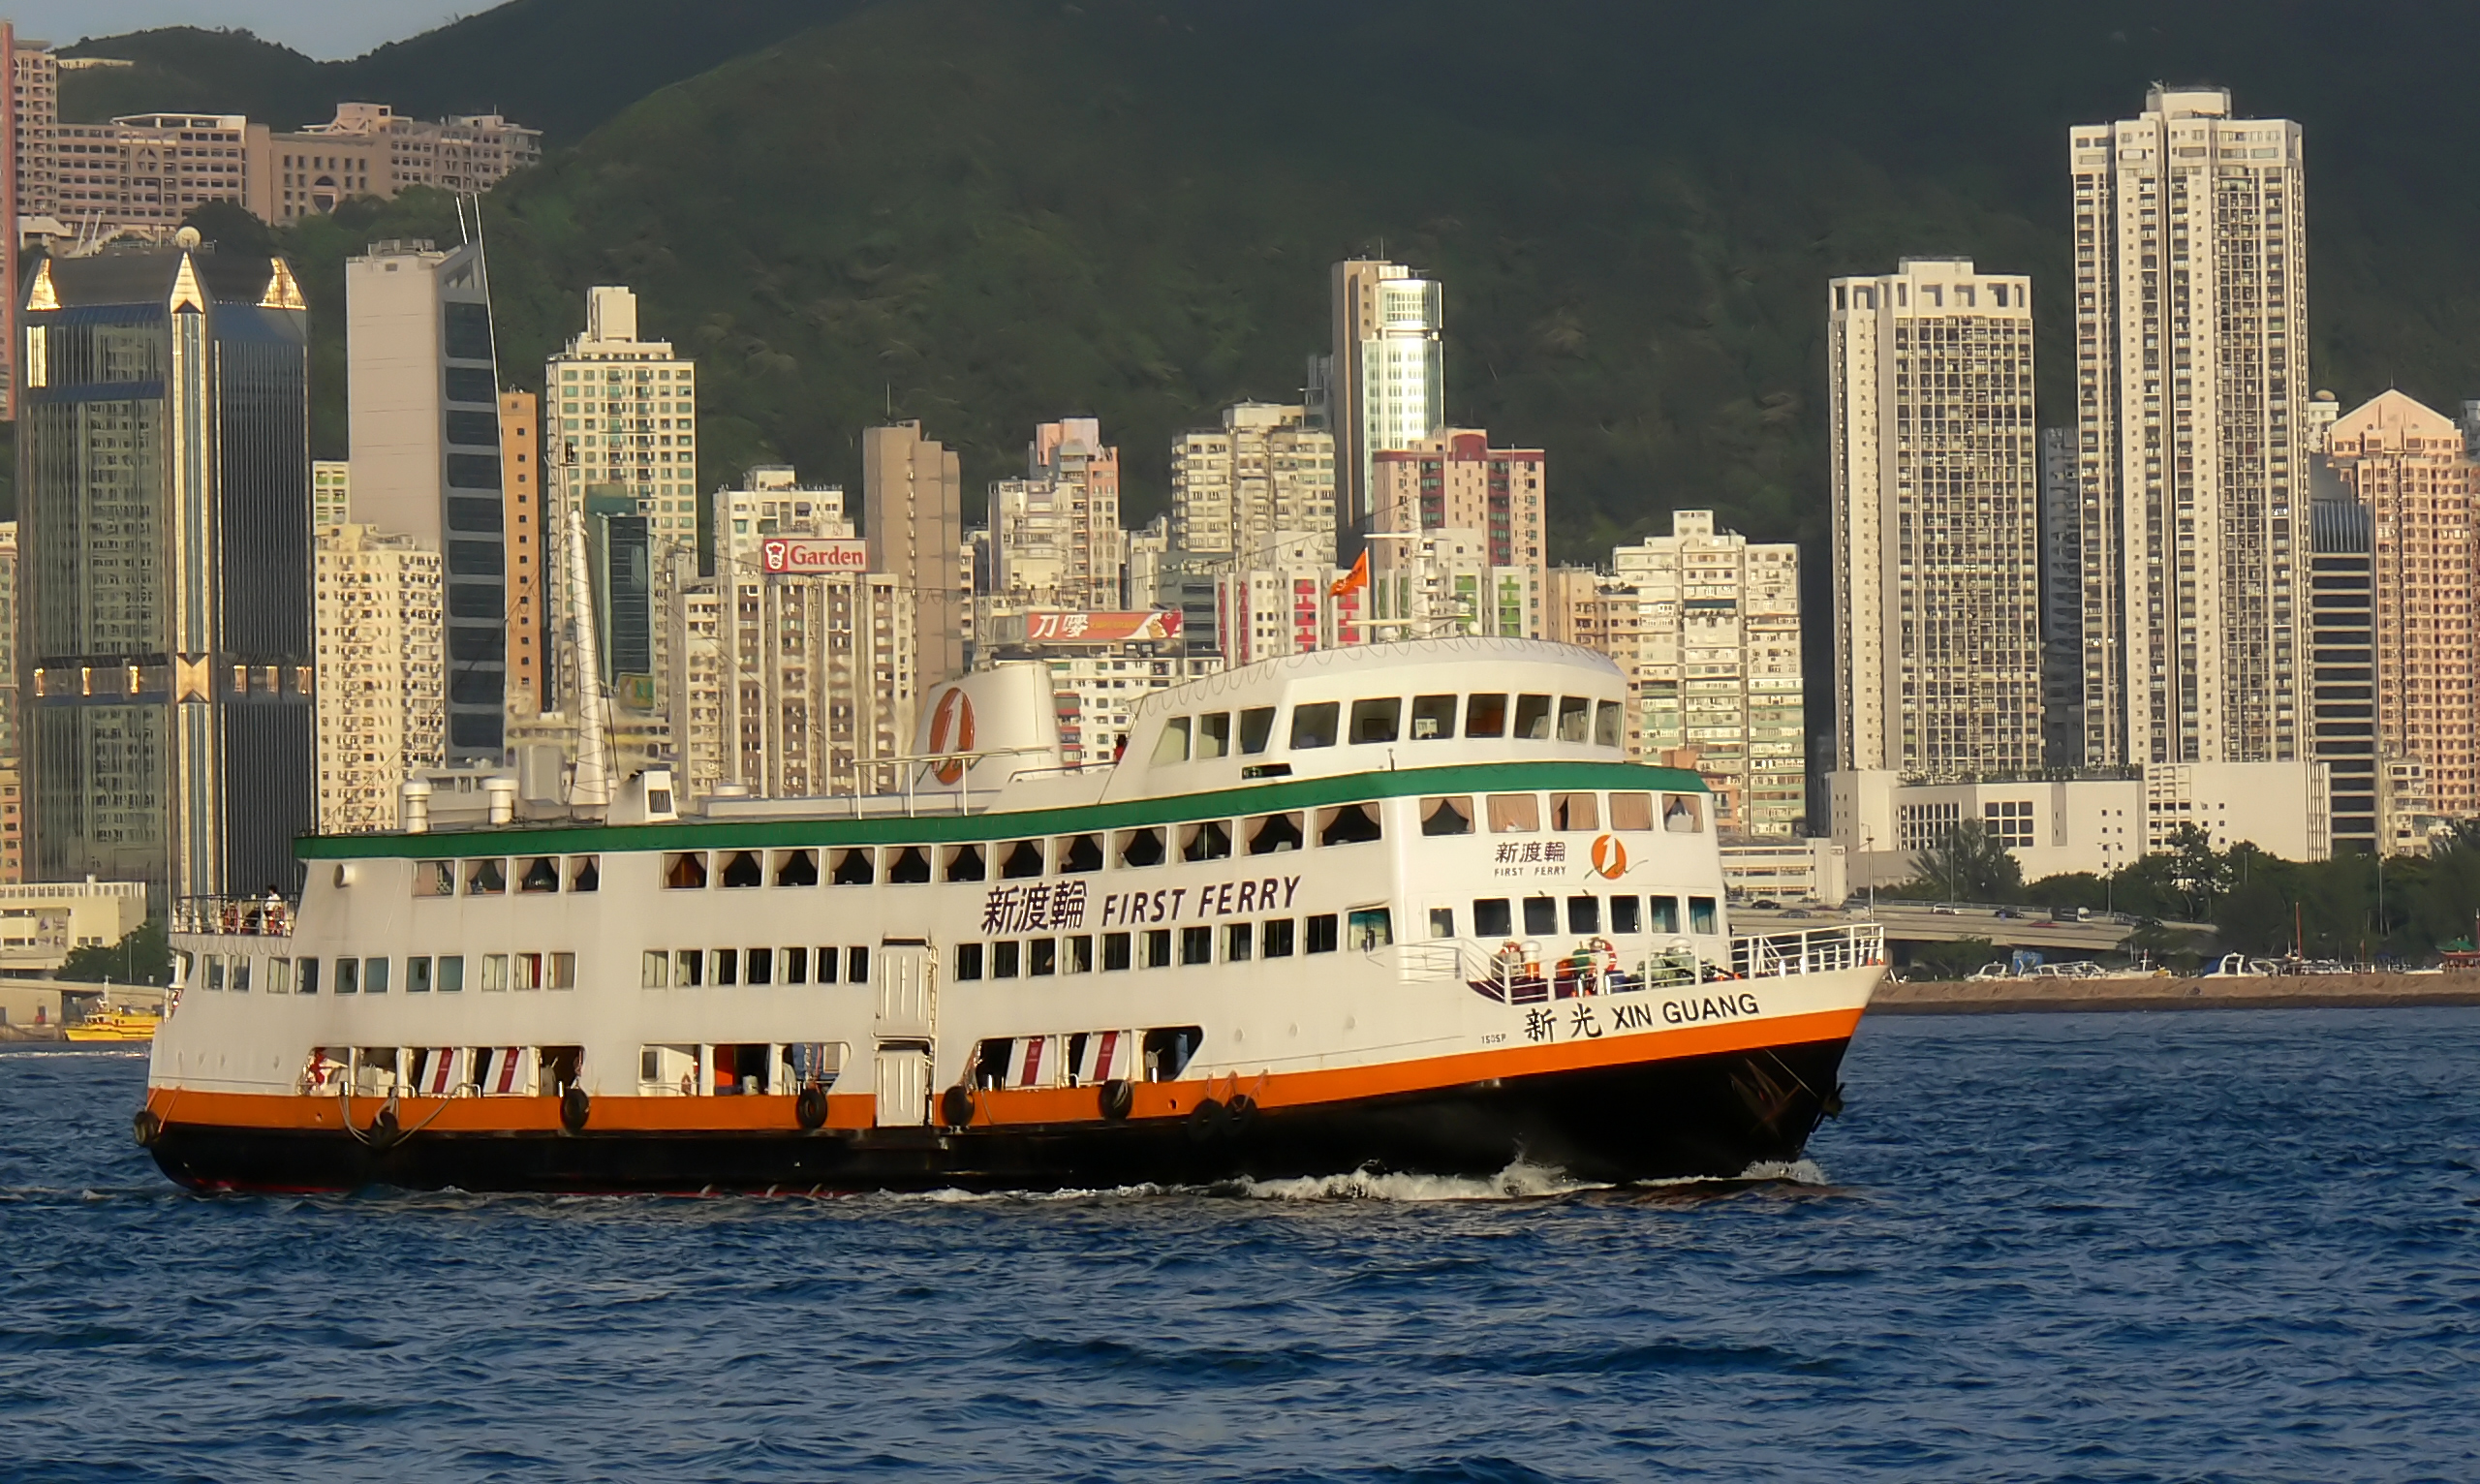
sea, boat, skyline, ship, vehicle, harbor, cargo ship, ferry, hongkong, hongkongsightseeing, watercraft, harbourcruisehongkong, cruise ship, firstferryhongkong, container ship, motor ship, passenger ship, freight transport, ocean liner